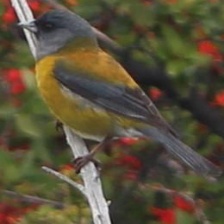
Species: PATAGONIAN SIERRA FINCH
Scientific name: PHRYGILUS PATAGONICUS
ImageNet parent category: house_finch